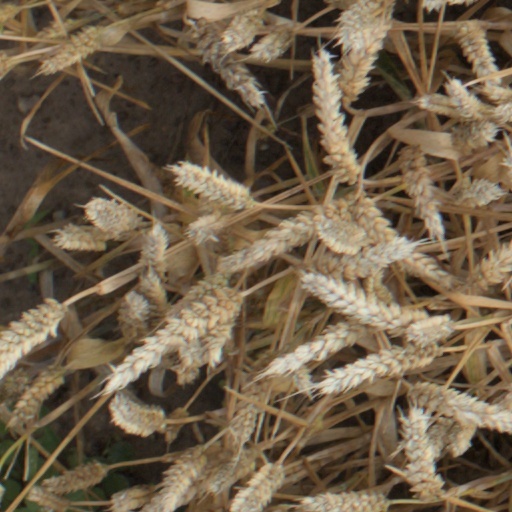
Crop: wheat